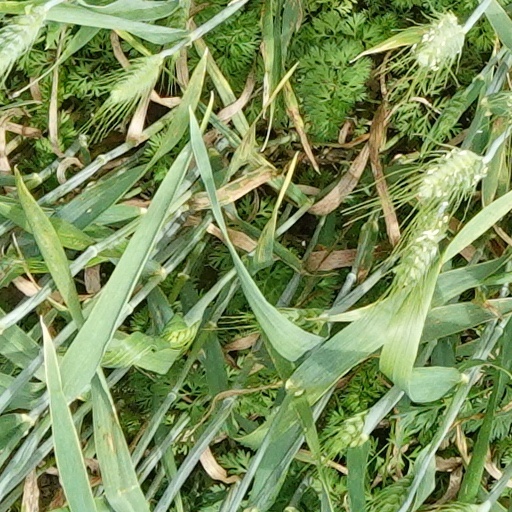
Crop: wheat